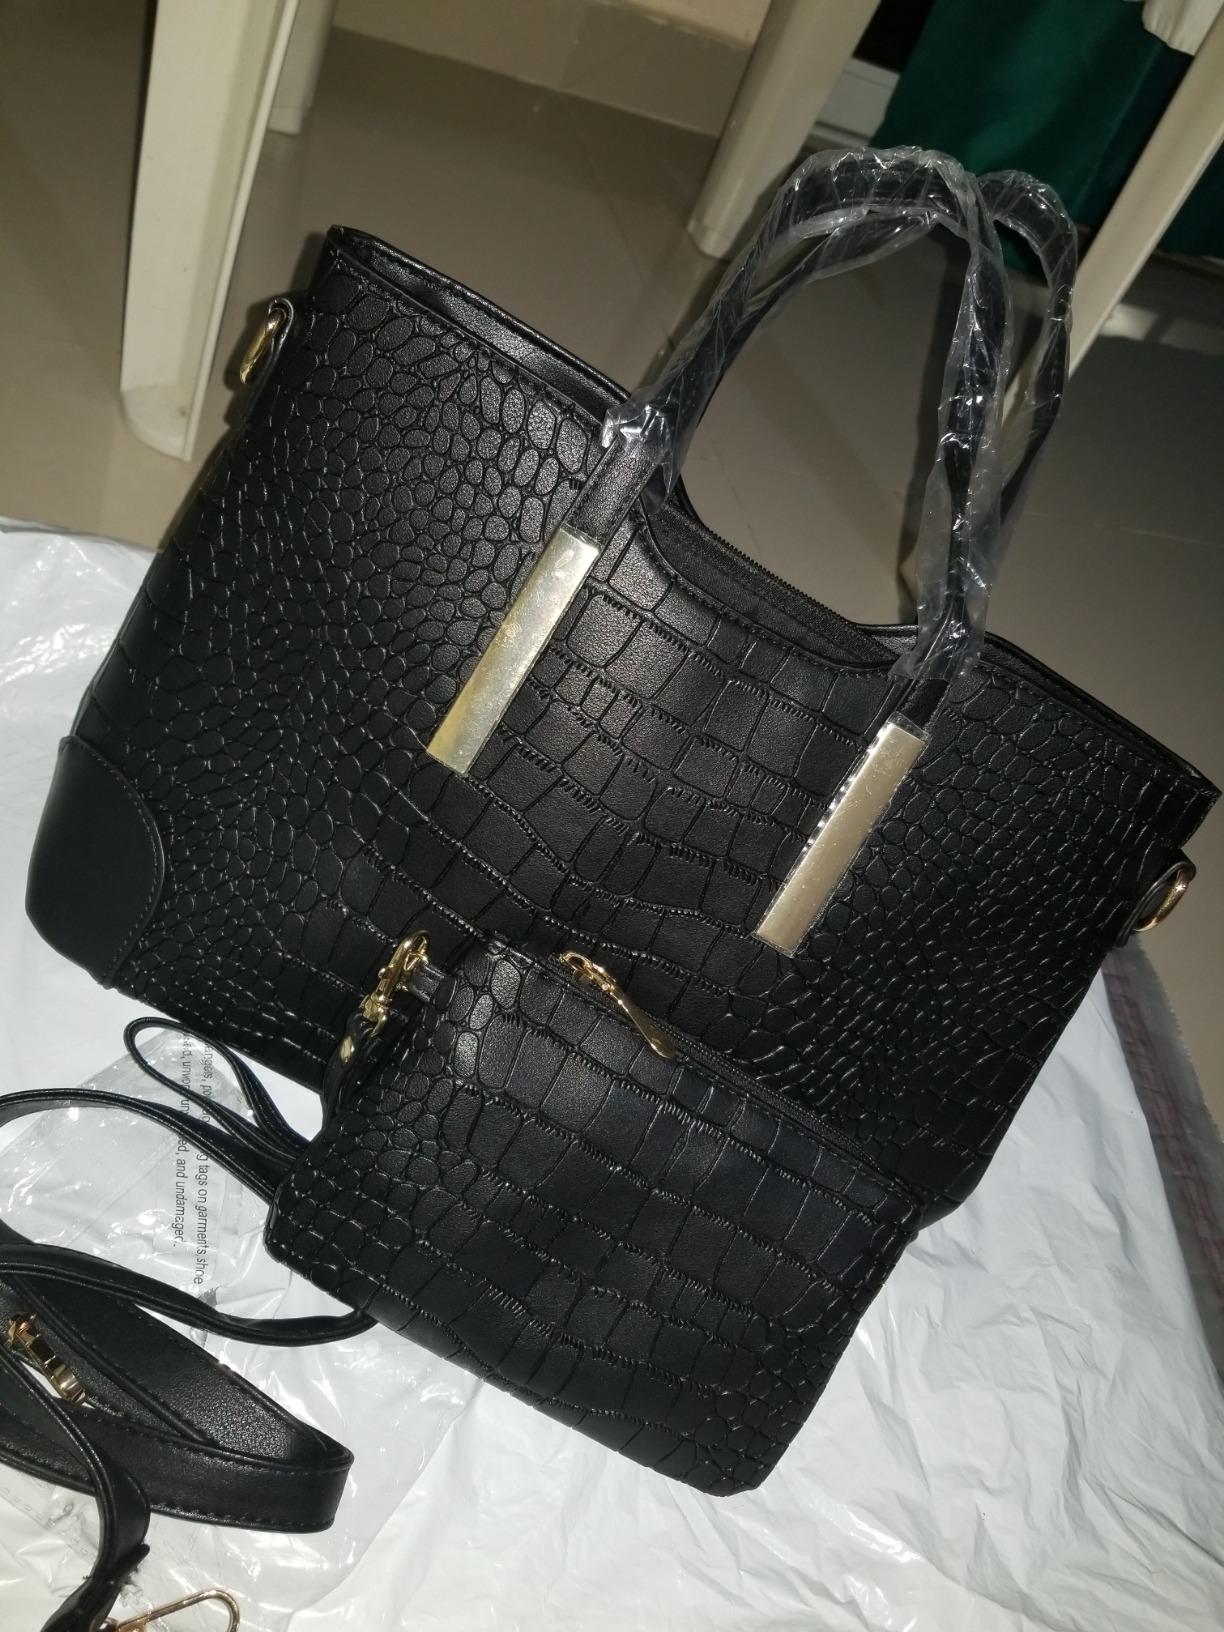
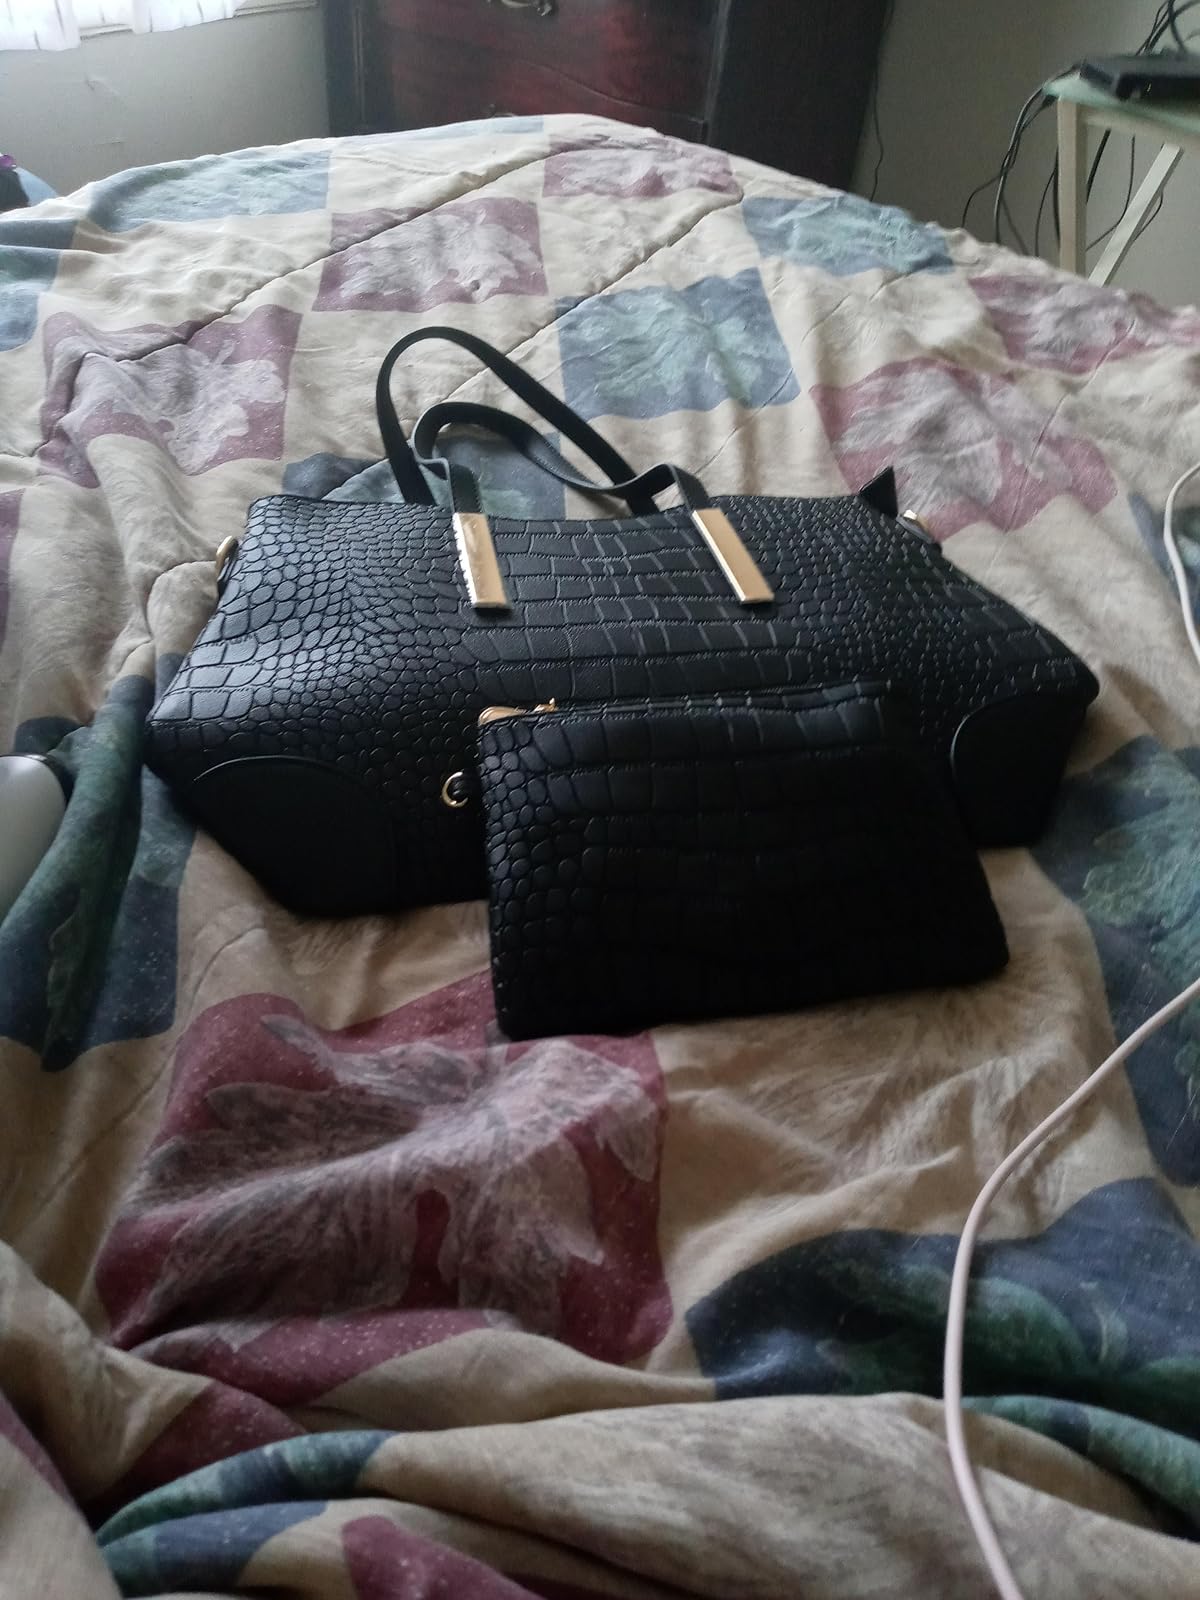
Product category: accessories_handbag
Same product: yes